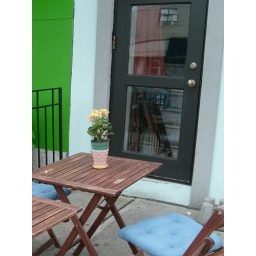
the sad cafe in fall...empty chairs and tables where once the throngs of people enjoyed the sun...